Ellicott Rock Wilderness

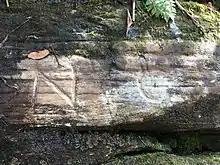
Ellicott's Rock

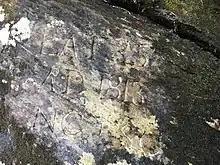
Commissioner's Rock

Ellicott Rock Wilderness is the only wilderness that straddles three states, with boundaries located around the point at which Georgia, North Carolina, and South Carolina come together. Ellicott Rock Wilderness also spans three National Forests. Sumter National Forest in South Carolina is responsible for , receives the majority of recreation in the wilderness, and is also the lead manager of Ellicott Rock Wilderness. Nantahala National Forest in North Carolina is responsible for most of the wilderness at and the Chattahoochee National Forest in Georgia manages of the wilderness.